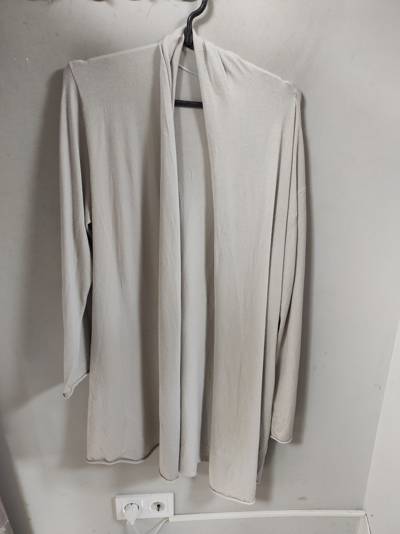
Waste category: clothes